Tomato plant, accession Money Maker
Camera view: vertical (180 deg); turntable rotation: 120 degrees
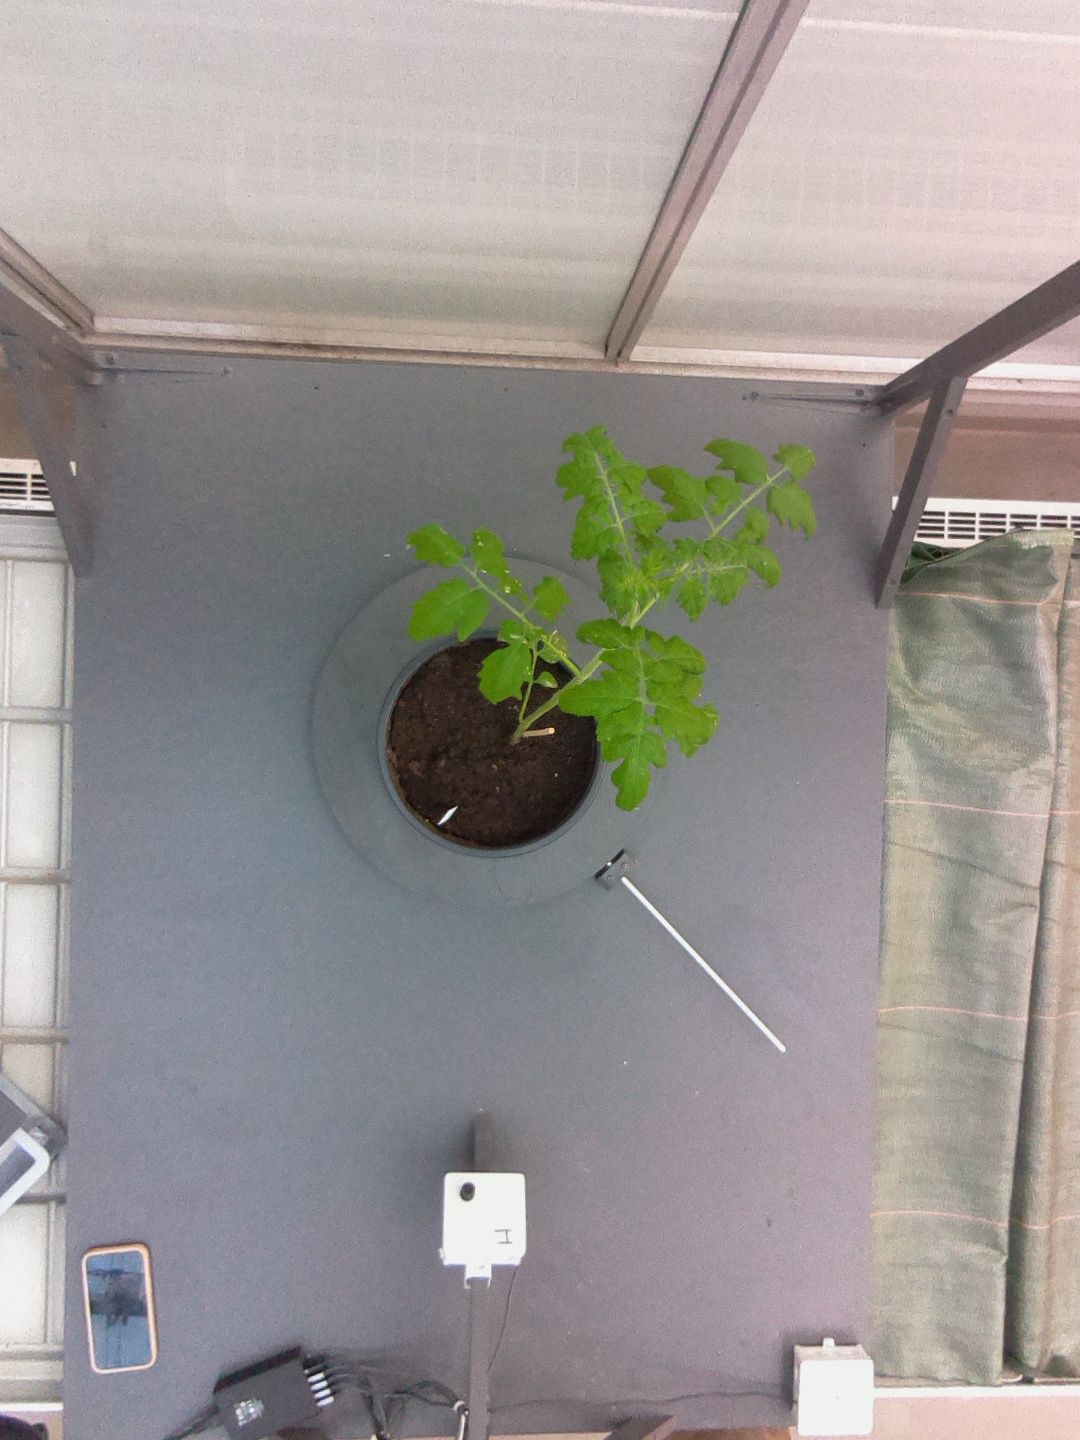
BBCH growth stage 13: 6 of true leaves visible